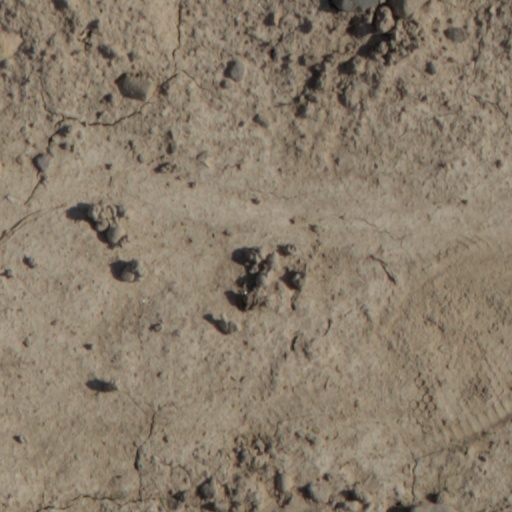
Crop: wheat